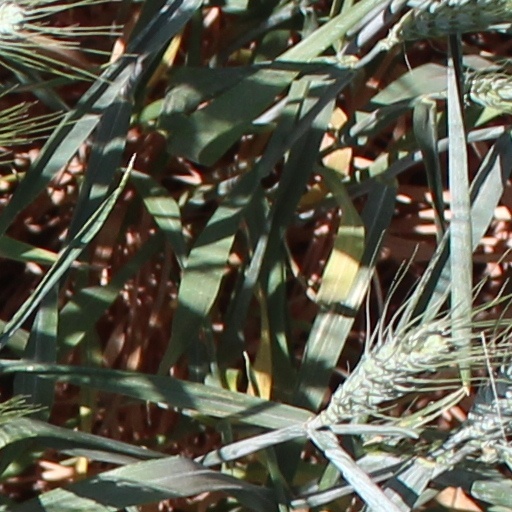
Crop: wheat